Cinema of Finland

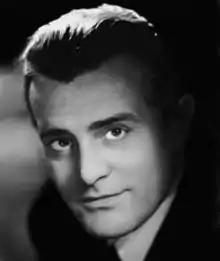
Tauno Palo was one of the most famous Finnish film stars

Erkki Karu was instantly replaced with Risto Orko as the head of company, a place he held until the 1990s (although this was long after the company had stopped movie-making). Orko had directed "The Foreman of Siltala Farm", and he returned to directing a few times since, most notably with two historical and patriotic dramas at the end of the decade: "Soldier's Bride" (1938) and "Activists" (1939). Most of his films as a director remain forgettable.